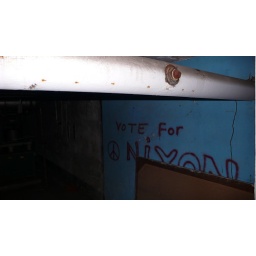
Vote for Nixon! As seen through the basement window of one of to old military base houses out in Presidio.